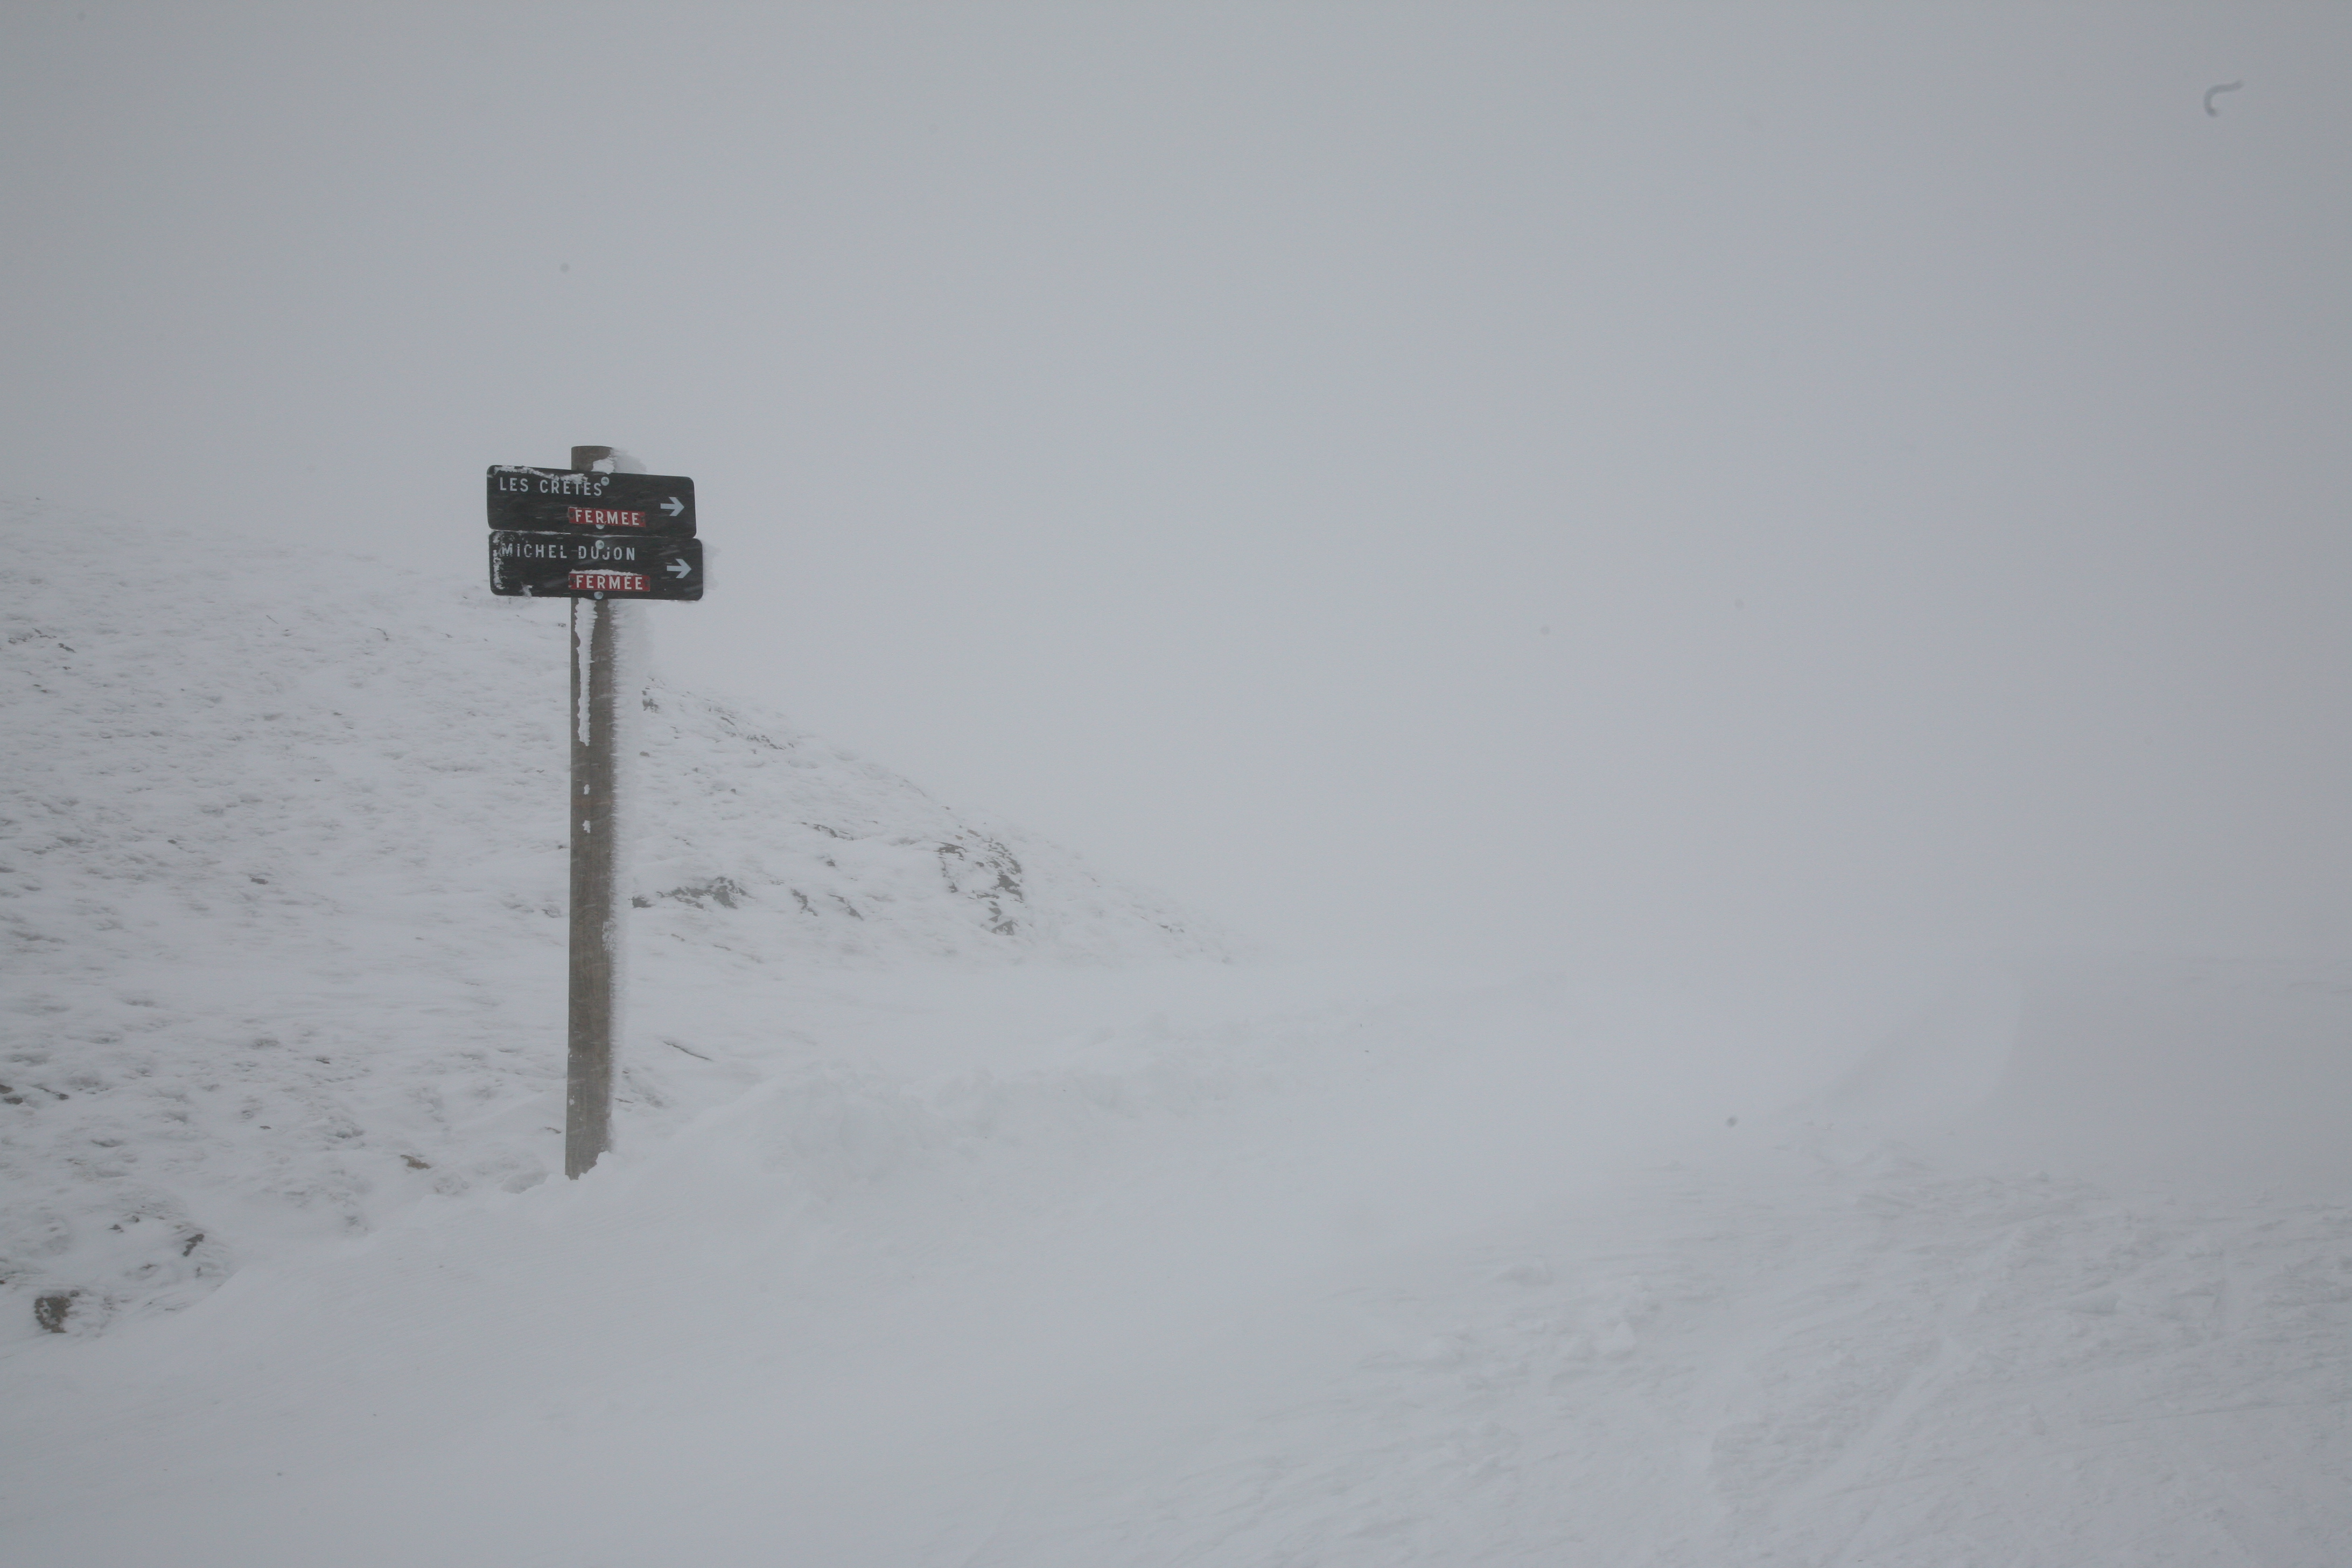
landscape, snow, winter, fog, france, weather, station, season, paysage, auvergne, hiver, neige, ski, blizzard, freezing, cantal, superlioran, lioran, atmospheric phenomenon, geological phenomenon, winter storm